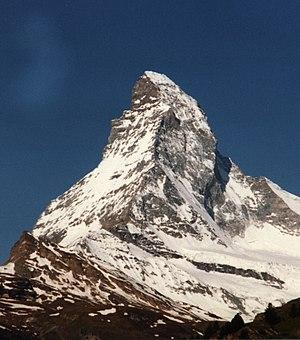
Francis William Bouverie Douglas, né à Cummertrees en Écosse le 8 février 1847 et mort le 14 juillet 1865 sur le Cervin en Suisse, est un aristocrate britannique, alpiniste amateur. Après avoir effectué la première ascension victorieuse du Cervin, il meurt dans une chute lors de la descente.